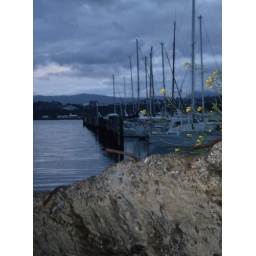
wanted to focus on fore-ground and blurred the background. texture on the plant and concrete against the water of interest to me